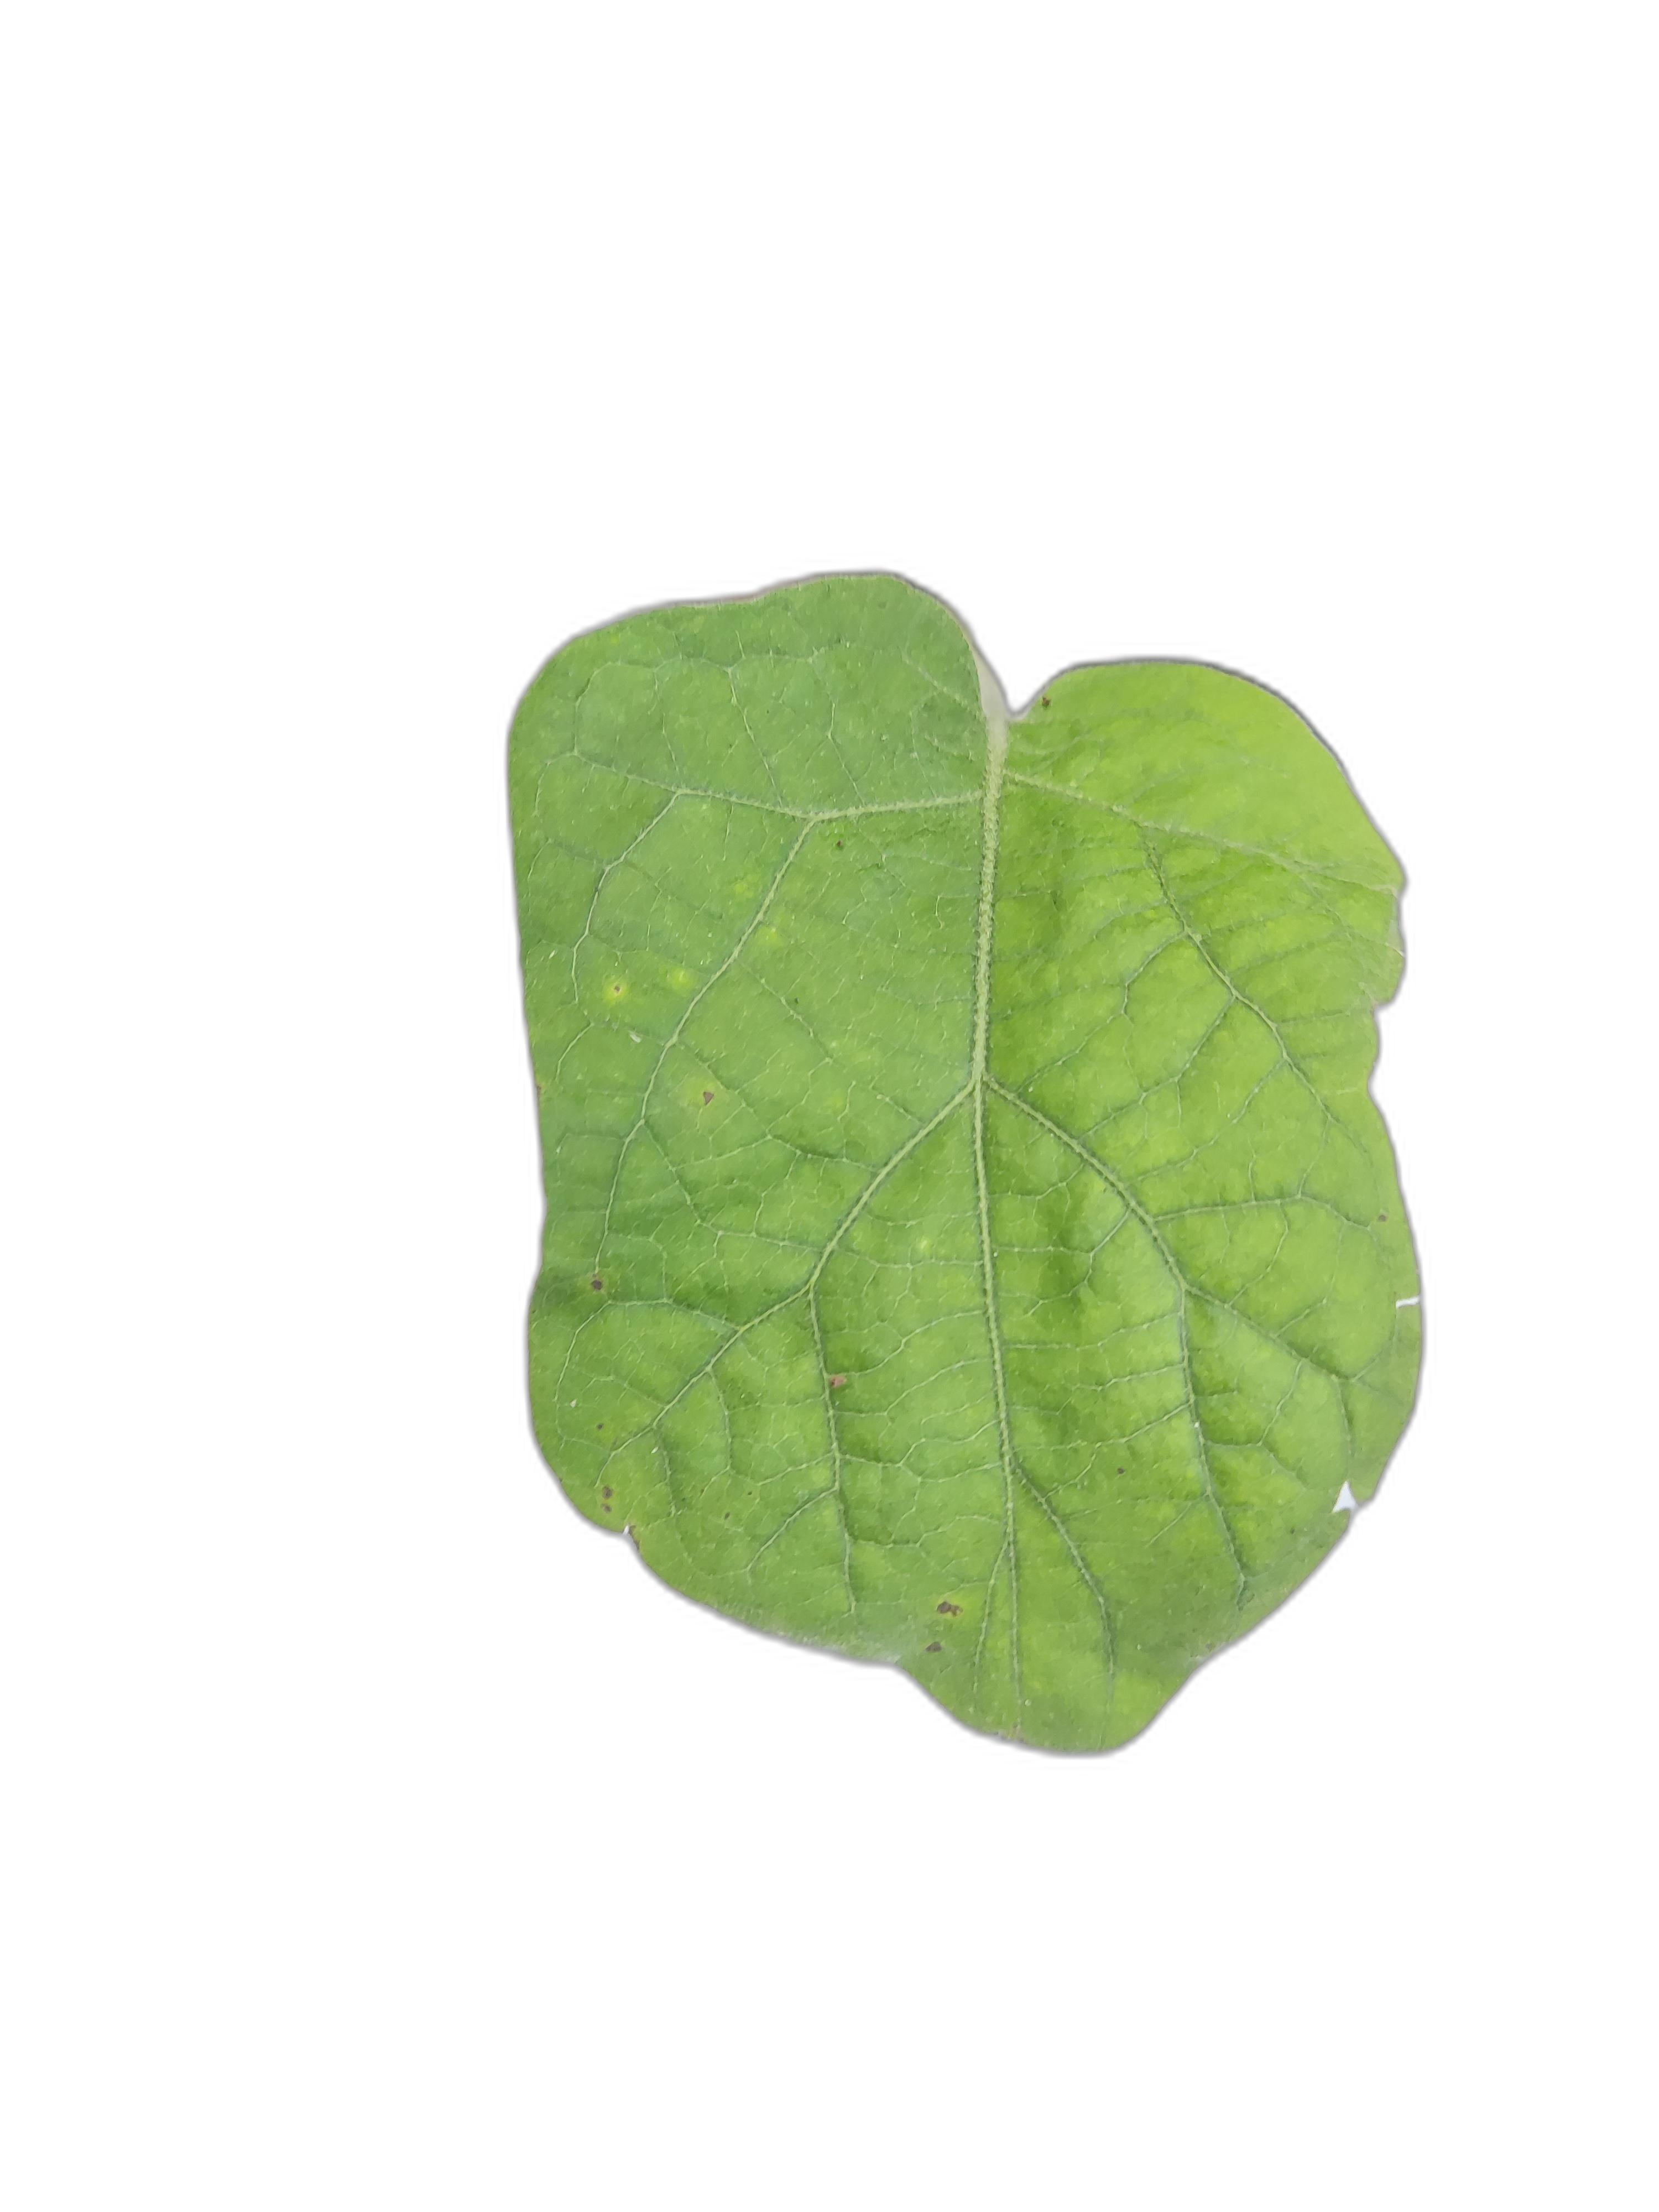
Label: Healthy Leaf